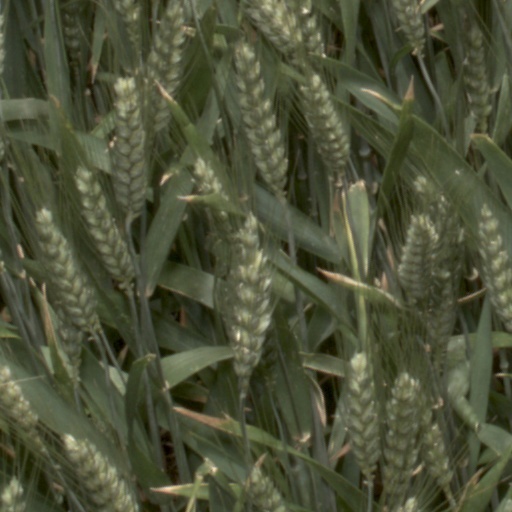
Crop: wheat